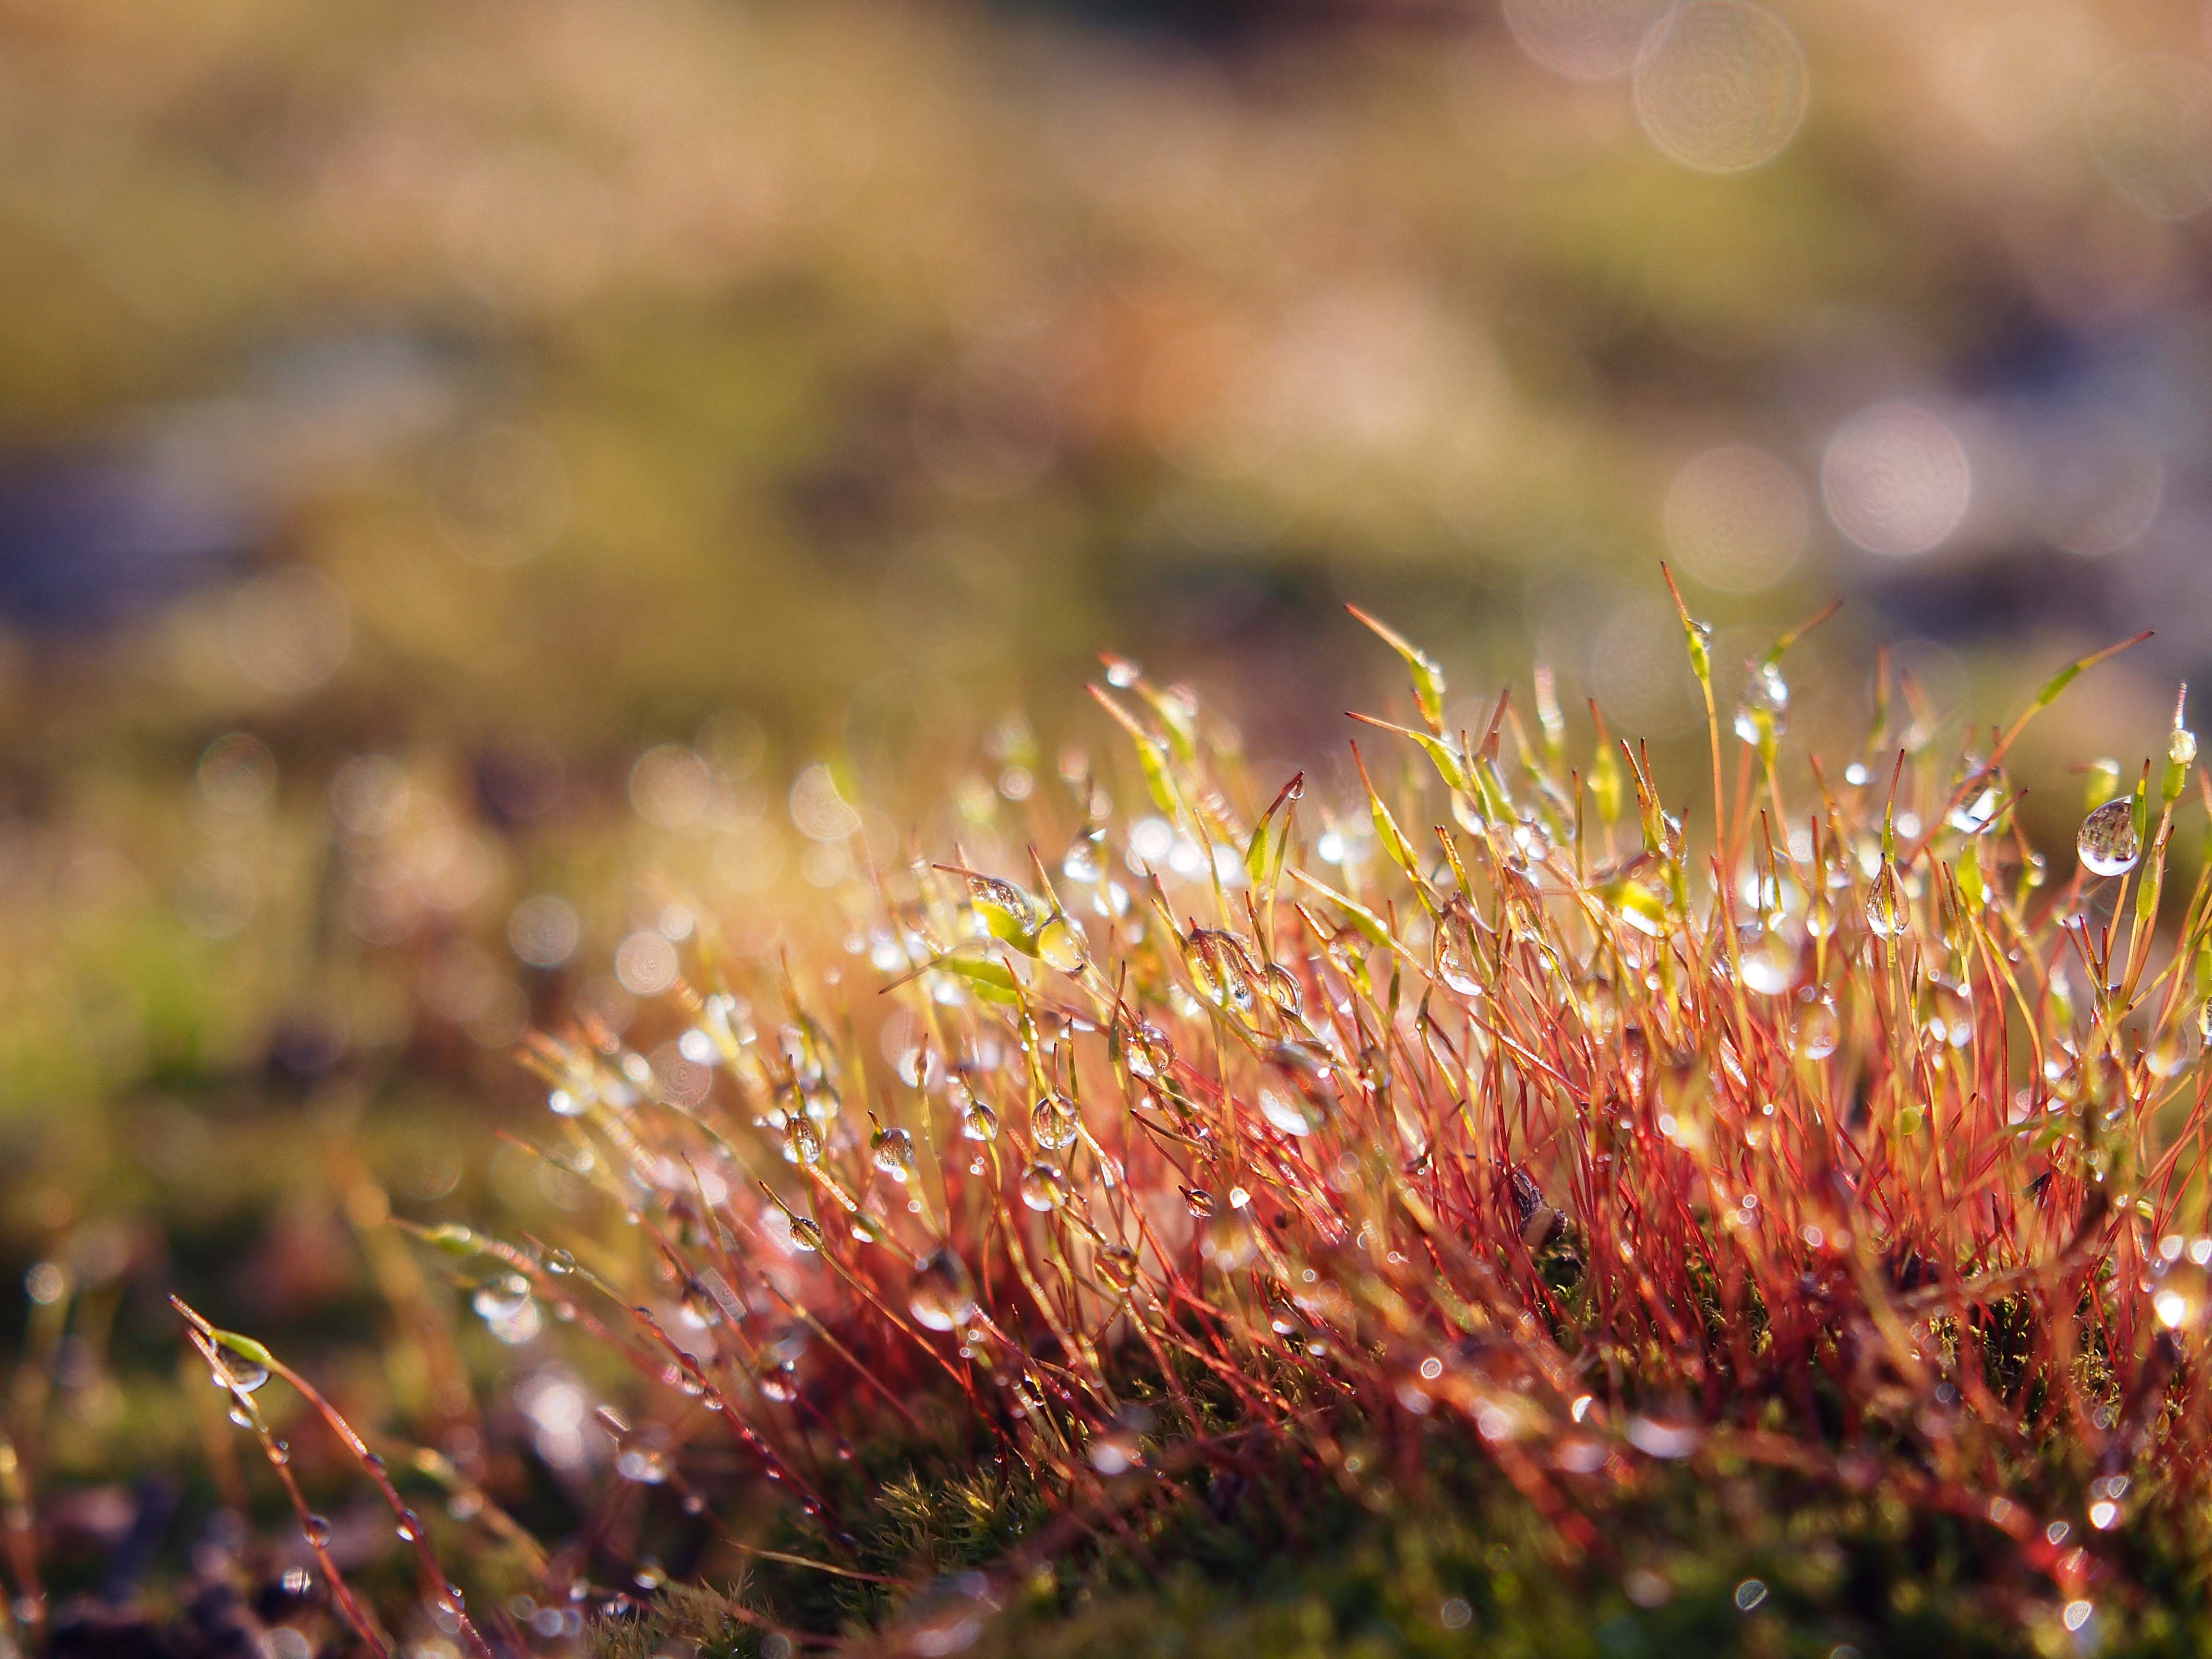
tree, water, nature, grass, branch, plant, lawn, photography, meadow, sunlight, morning, leaf, flower, frost, wet, moss, spring, green, reflection, macro, autumn, botany, frozen, garden, closeup, flora, season, wildflower, close up, colors, droplets, vegetation, beauty, frosted, frosty, the sun, moisture, drops of water, the background, macro photography, seasons of the year, grass family, land plant